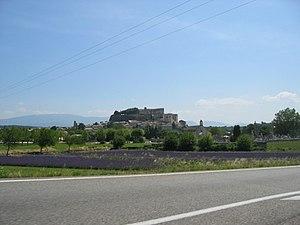
Chateau de Grignan - Drome provençale - France
Le château de Grignan est un château du XIIᵉ siècle construit sur un piton rocheux dominant Grignan en Drôme provençale, transformé en forteresse au XIIIᵉ siècle par la famille d'Adhémar.